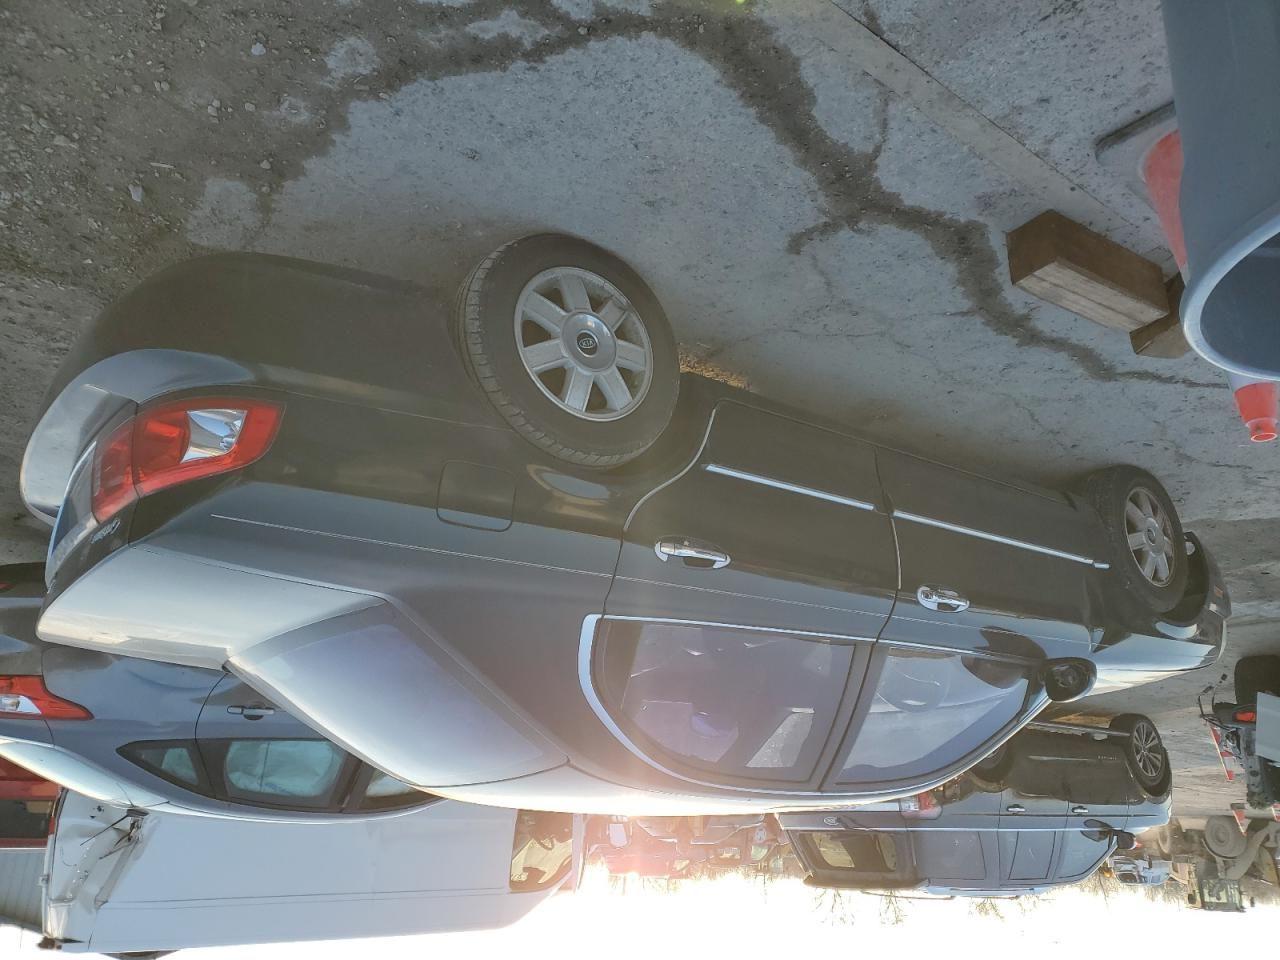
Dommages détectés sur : aile avant gauche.
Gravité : mineur